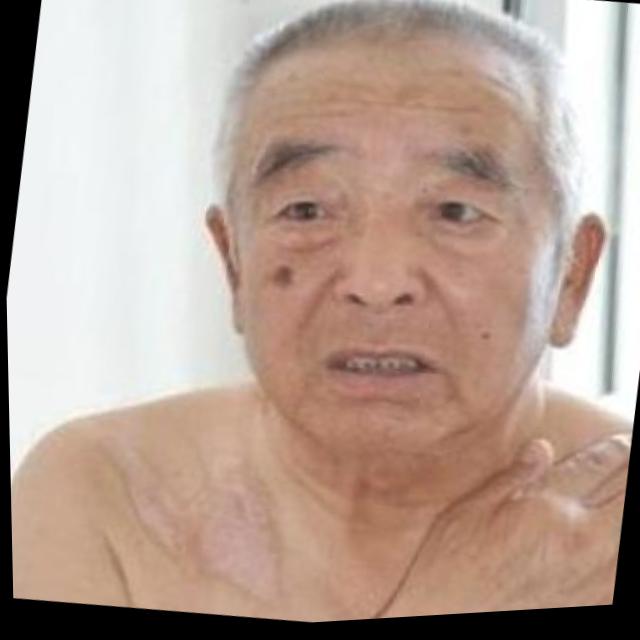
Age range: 65+